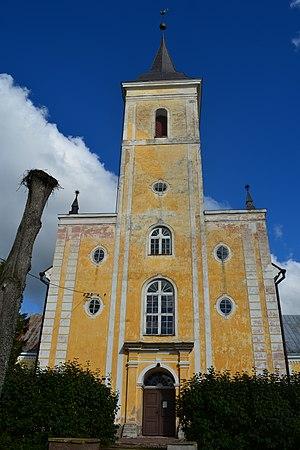
Võnnu est un bourg de la commune de Võnnu du comté de Tartu en Estonie.